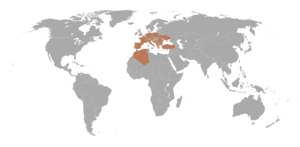
Le Faune, Arachné ou Coronis est un lépidoptère appartenant à la famille des Nymphalidae, à la sous-famille des Satyrinae et au genre Hipparchia.